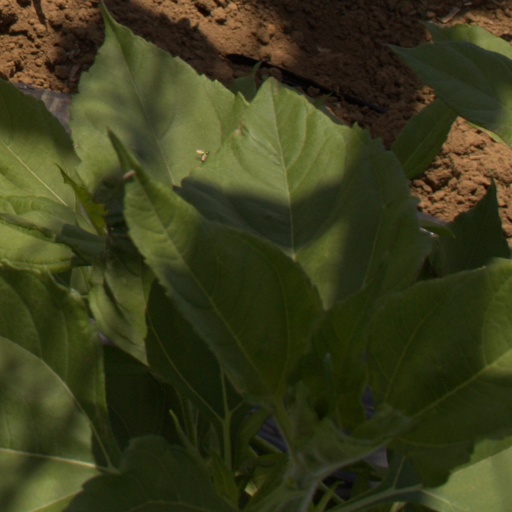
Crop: Jerusalem artichoke